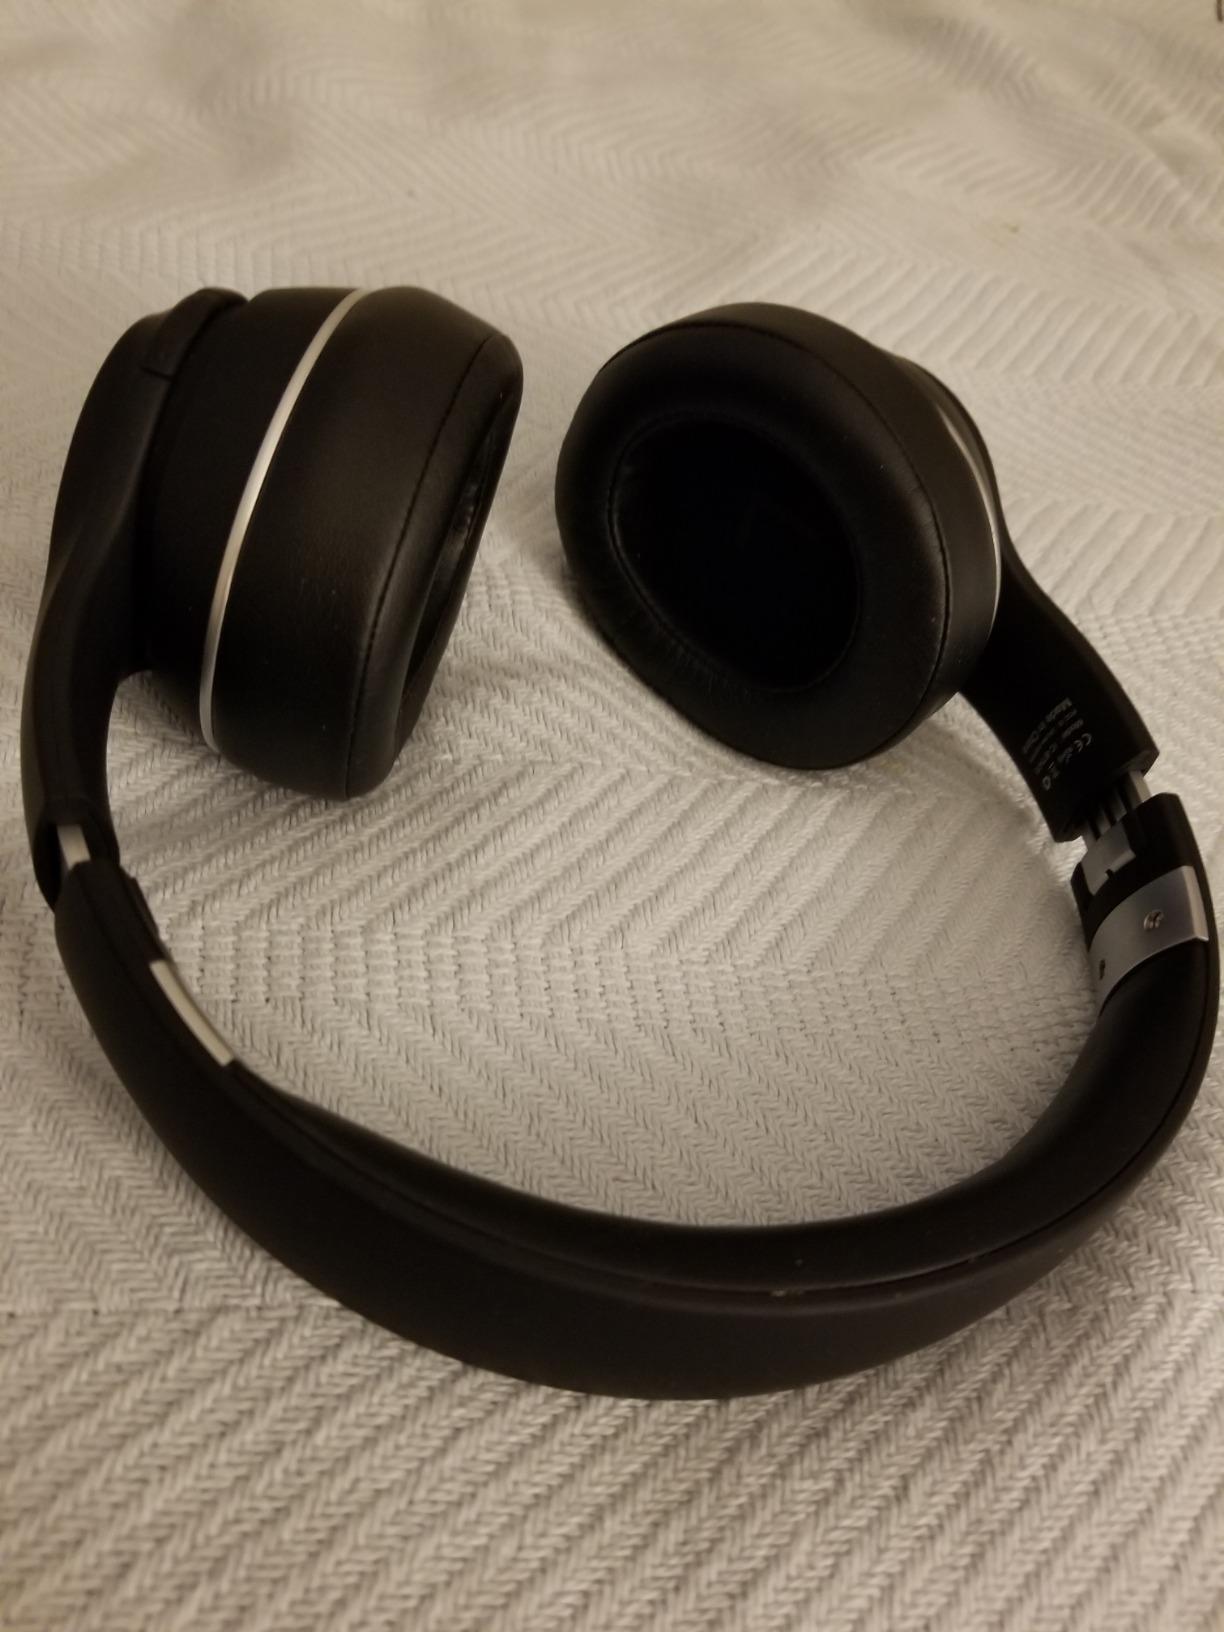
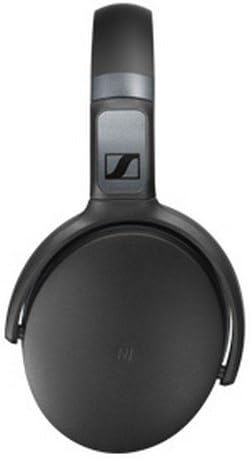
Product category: headphones
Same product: no